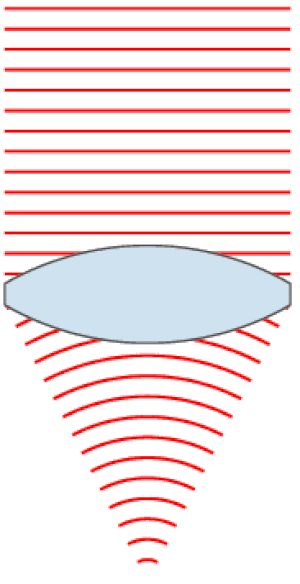
Le front d'onde ou la surface d'onde est une surface d'égale phase d'une onde, c'est-à-dire que ces points ont mis le même temps de parcours depuis la source. Le concept est utilisé pour décrire la propagation des ondes comme le son ou le rayonnement électromagnétique. Dans un milieu homogène et isotrope, dans lequel les ondes se propagent sans déformation, on distingue deux types d'ondes particulières selon que les fronts d'ondes sont des sphères ou des plans. En théorie de la diffraction, le principe de Huygens-Fresnel énonce qu'en aval d'un front d'onde, l'onde reçue peut être considérée comme résultant d'ondes sphériques émises par chacun des points dudit front. En interférométrie, la distance entre fronts d'onde entre généralement dans le calcul de la différence de marche.